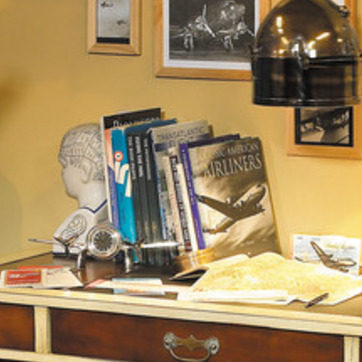
Material: paper